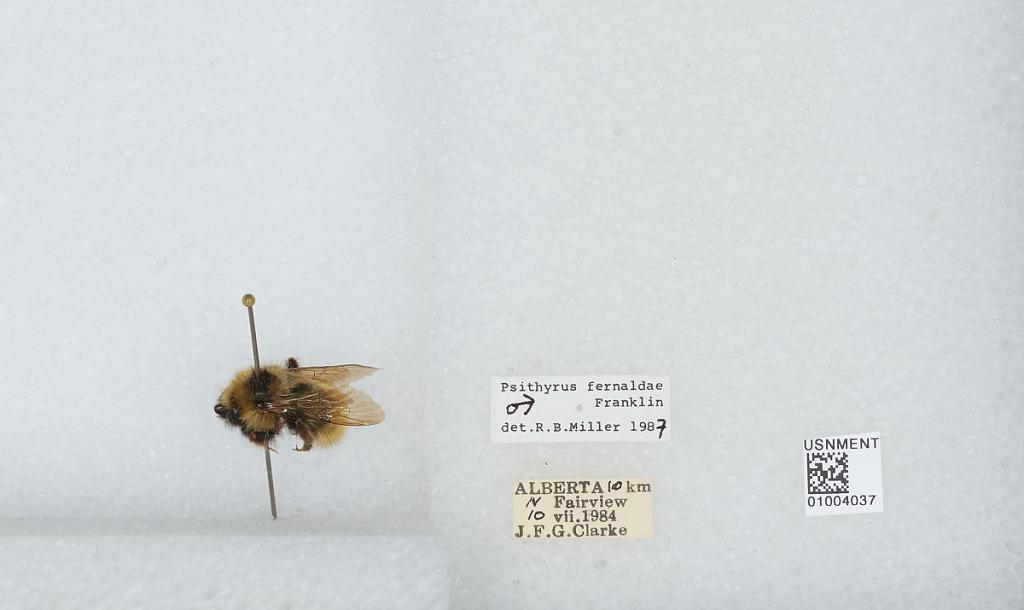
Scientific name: Bombus (Psithyrus) fernaldae (Franklin)
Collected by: J. Clarke
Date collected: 1984-7-10
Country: Canada
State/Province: Alberta
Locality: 10 kilometers North of Fairview
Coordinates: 56.1592, -118.393
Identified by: Miller, R. B.